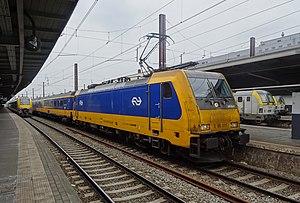
La locomotive E 186 005 attend le départ en gare de Bruxelles-Midi en tête d'un train Benelux.